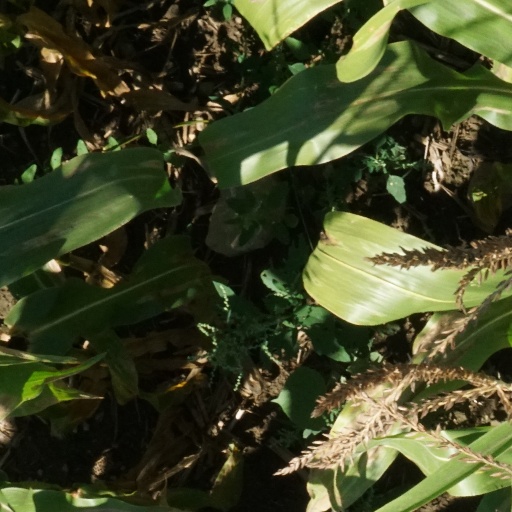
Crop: maize; corn